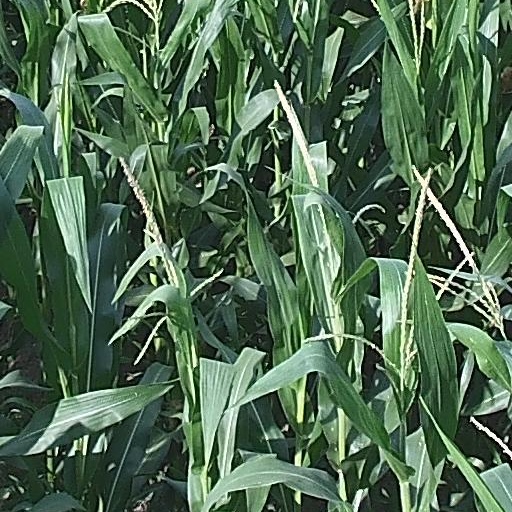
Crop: maize; corn